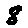
Label: 8